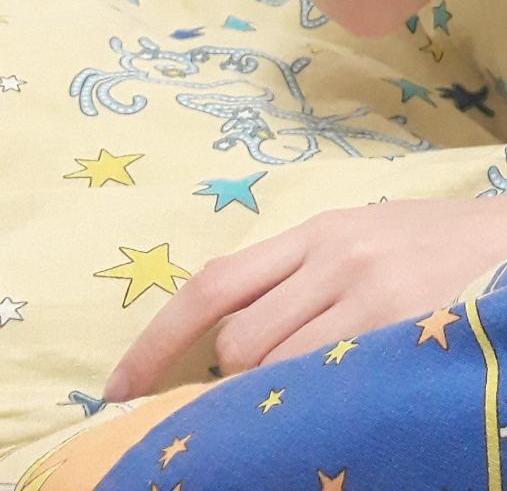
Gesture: no_gesture